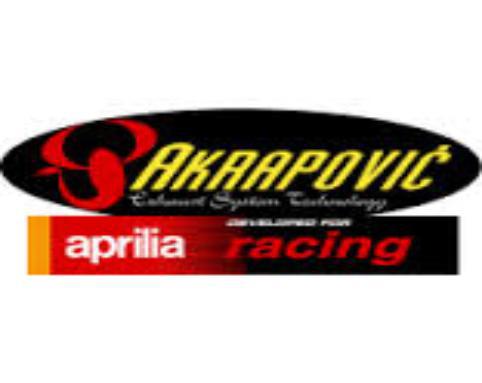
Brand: Aprilia
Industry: Transportation